Argentine War of Independence

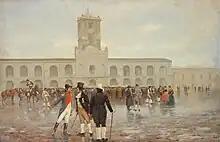
The May Revolution forced the viceroy to resign. He was replaced by a government Junta, the Primera Junta.

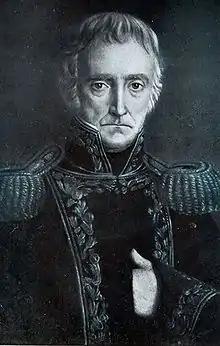
Cornelio Saavedra, president of the "Primera Junta".

The military conflict in Spain worsened by 1810. The city of Seville had been invaded by French armies, which were already dominating most of the Iberian Peninsula. The Junta of Seville was disestablished, and several members fled to Cádiz, the last portion of Spain still resisting. They established a Council of Regency, prelude to the Cortes of Cadiz, with political tendencies closer to Liberalism and Popular sovereignty than the former Junta of Seville. This began the May Revolution in Buenos Aires, as soon as the news was known. Several citizens thought that Cisneros, appointed by the disestablished Junta, did not have the right to rule anymore, and requested the convening of an open cabildo to discuss the fate of the local government. The military gave their support to the request, forcing Cisneros to accept. The discussion ruled the removal of viceroy Cisneros and his replacement with a government junta, but the cabildo attempted to keep Cisneros in power by appointing him president of such junta. Further demonstrations ensued, and the Junta was forced to resign immediately. It was replaced by a new one, the Primera Junta.